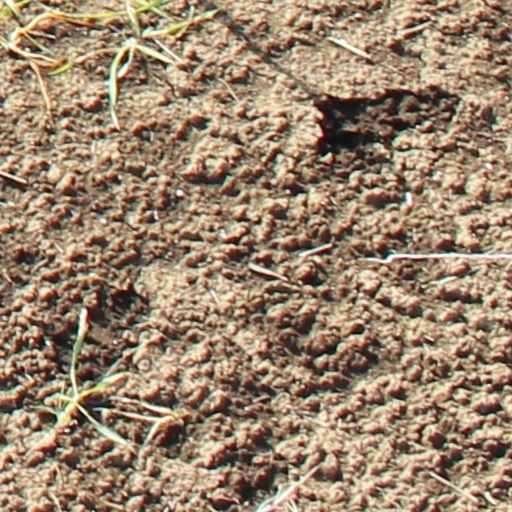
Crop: wheat